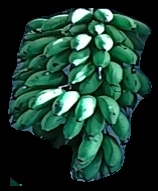
Variety: rasbale
Grade: grade2